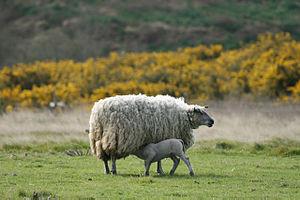
Agneau tétant sa mère à Belle-Ile
L'agneau, autrefois agnel, est le jeune mouton mâle âgé de moins d'un an ; la femelle est appelée l'agnelle. Petit de la brebis et du bélier, il s'agit d'un animal d'élevage.
"Un broutard est un jeune bovin ou un jeune ovin de race à viande, qui se nourrit de lait maternel et d'herbe dans les pâturages jusqu'à son sevrage. Pour les femelles, on emploie également le terme ""broutarde"".